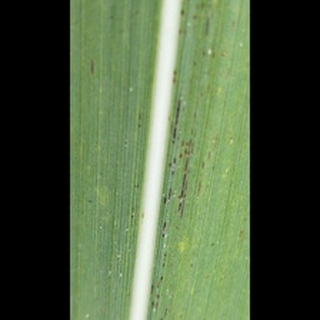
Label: sugarcane_rust